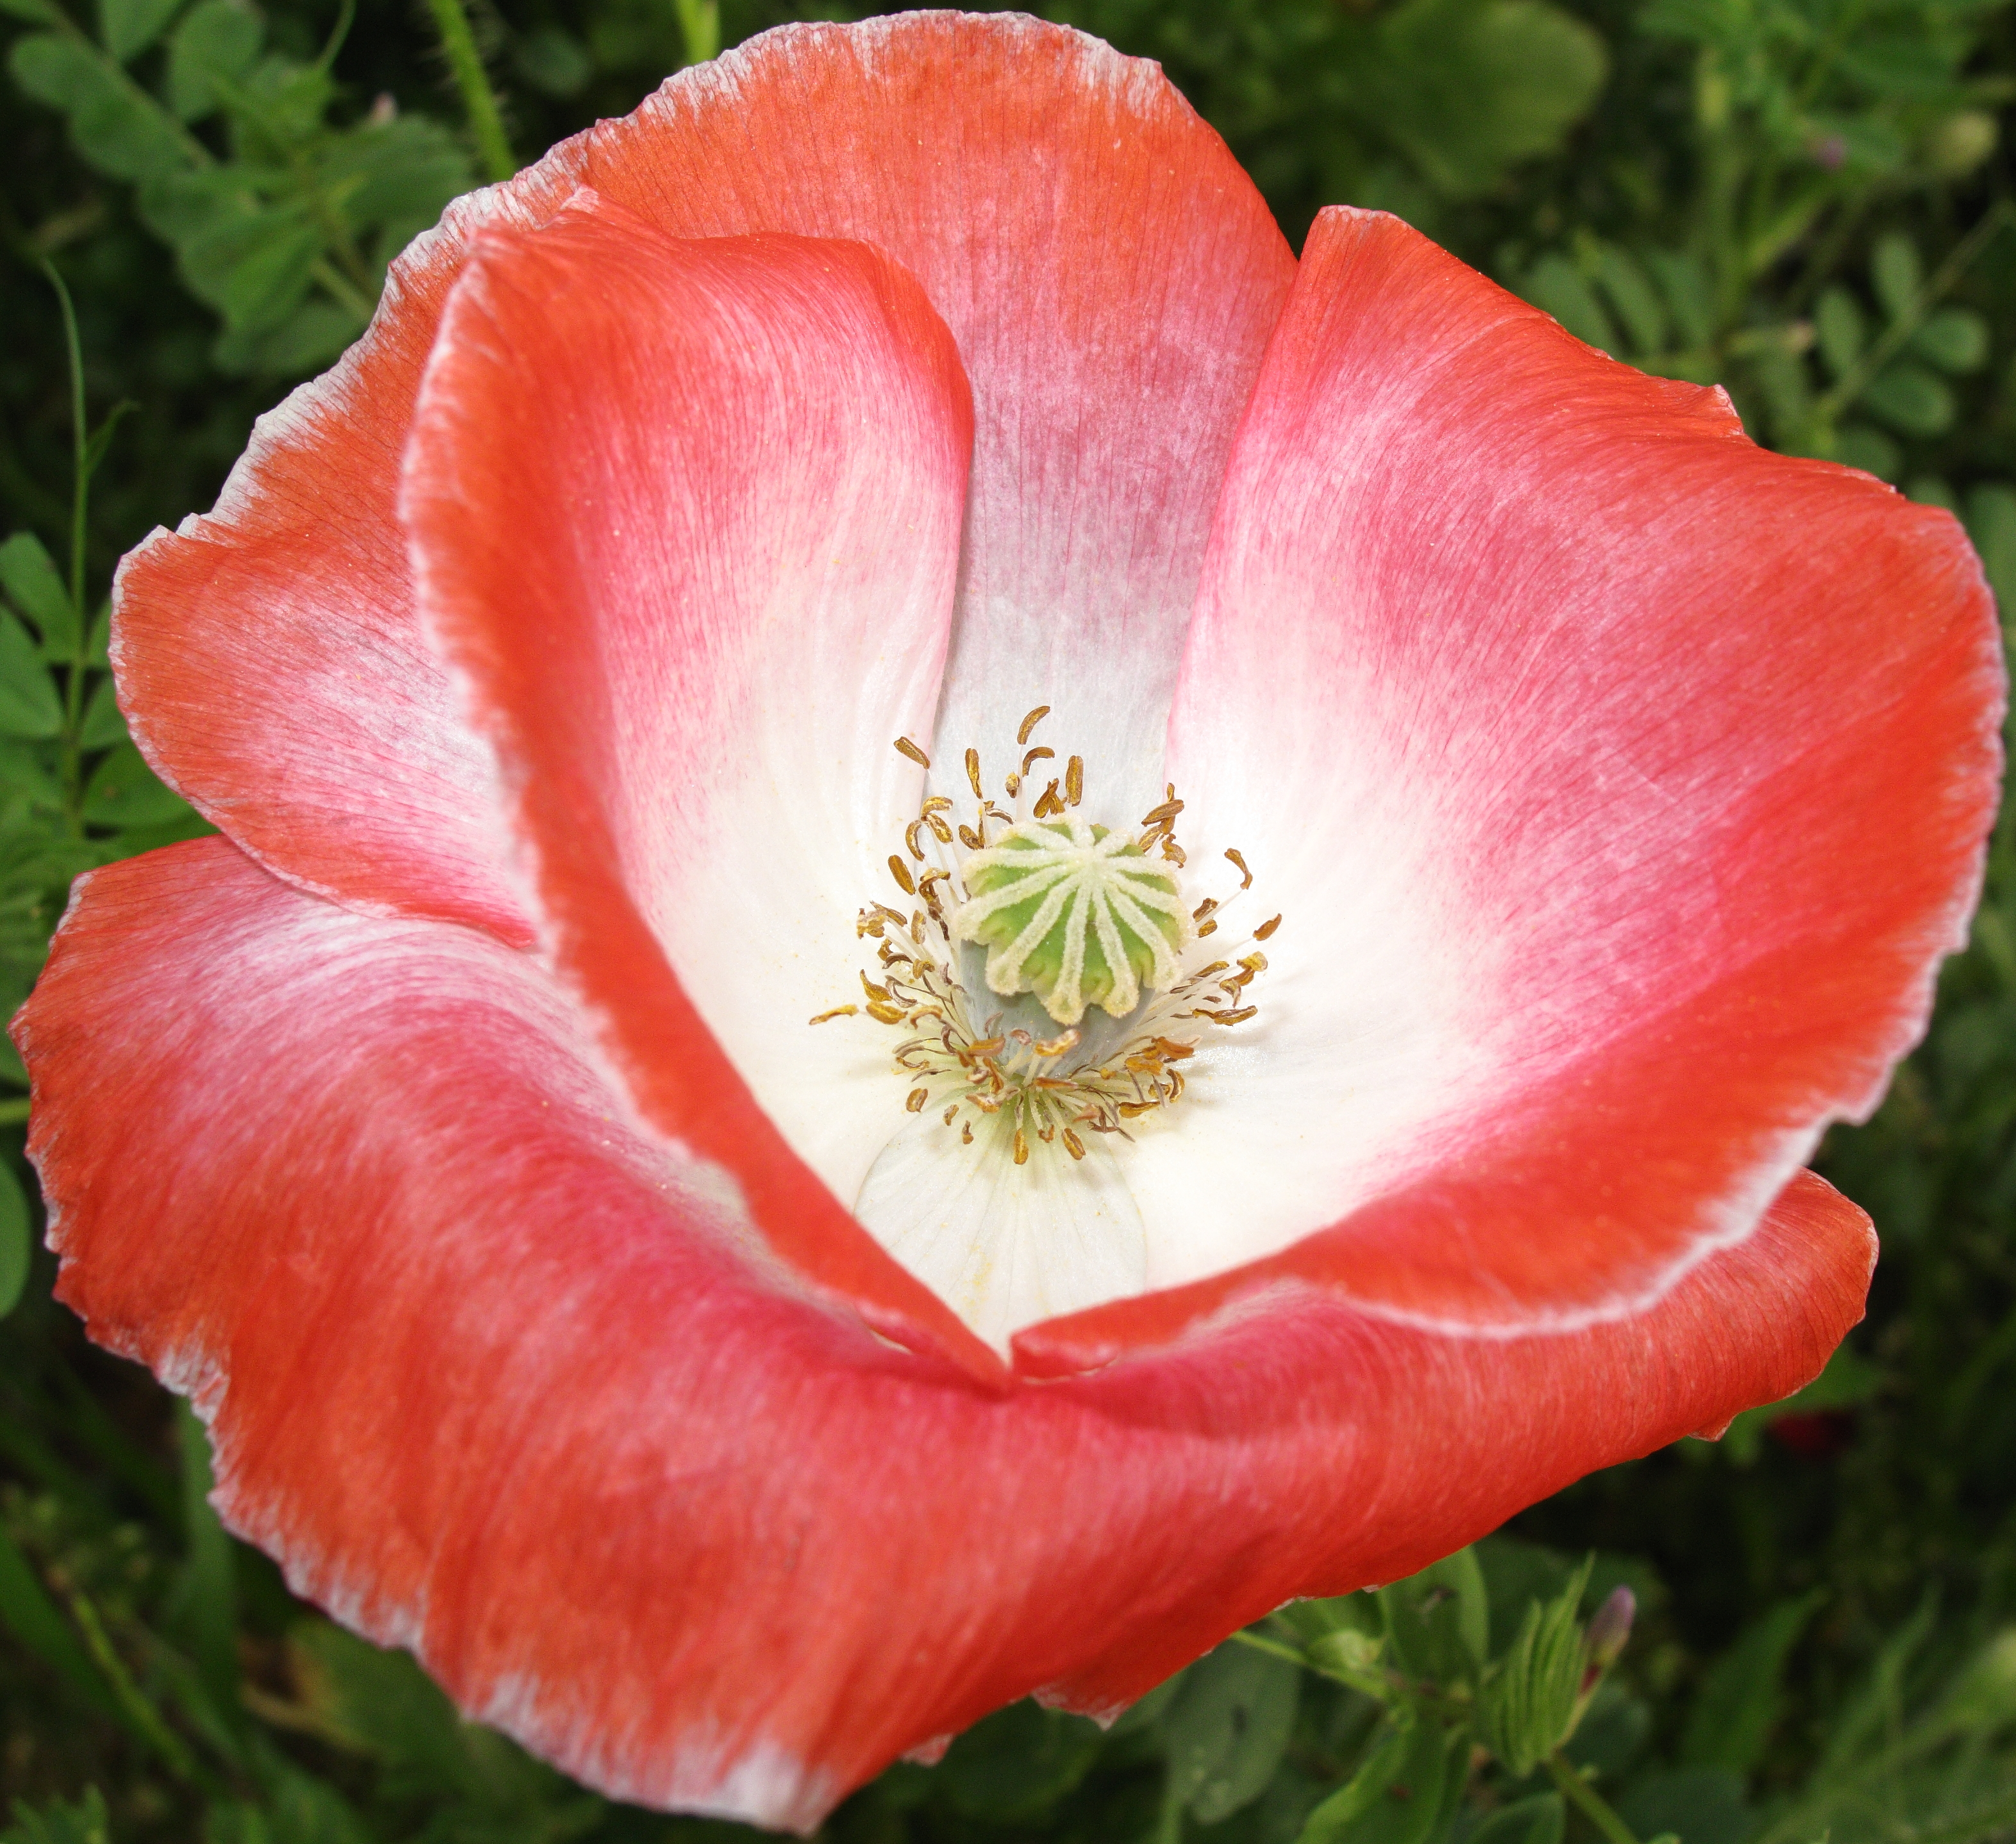
plant, flower, petal, high, red, flora, hires, poppy, powershot, coquelicot, hi, res, resolution, saitama, g10, papaver, rhoeas, cornpoppy, shirleypoppy, cornrose, ushijima, kasukabe, macro photography, flowering plant, plant stem, land plant, poppy family